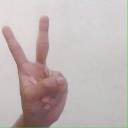
अक्षर: क